Church of Saint Menas (Cairo)

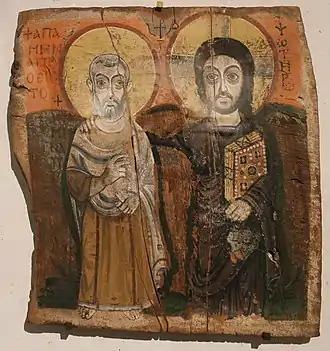
Christ and Saint Menas, 6th-century Coptic icon, Louvre

The Coptic Orthodox Church of Saint Menas ( "") is a Coptic Orthodox church near Coptic Cairo and is one of the oldest Coptic churches in Egypt, dating back to the sixth century.